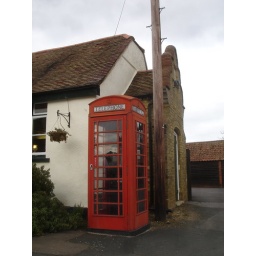
K2 telephone box in Waresley